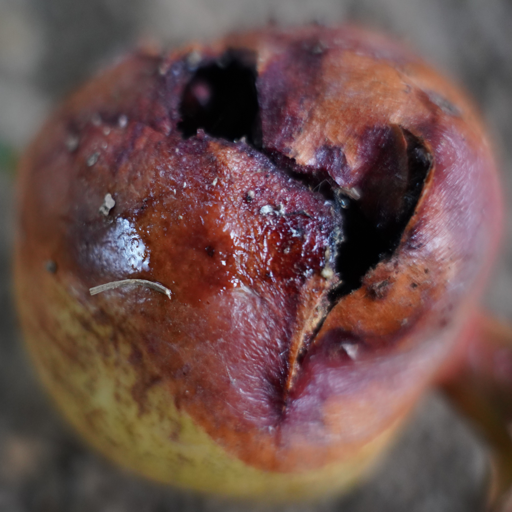
Label: Ectomyelois ceratoniae